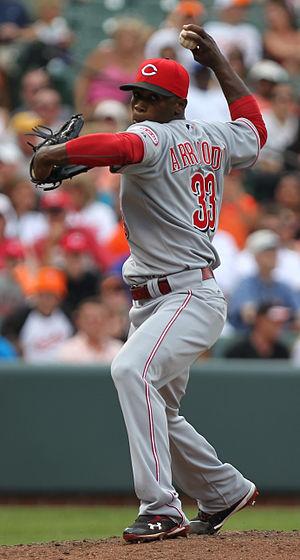
José Juan Arredondo est un lanceur de relève droitier qui évolue en Ligue majeure de baseball de 2008 à 2012 avec les Angels de Los Angeles et les Reds de Cincinnati.